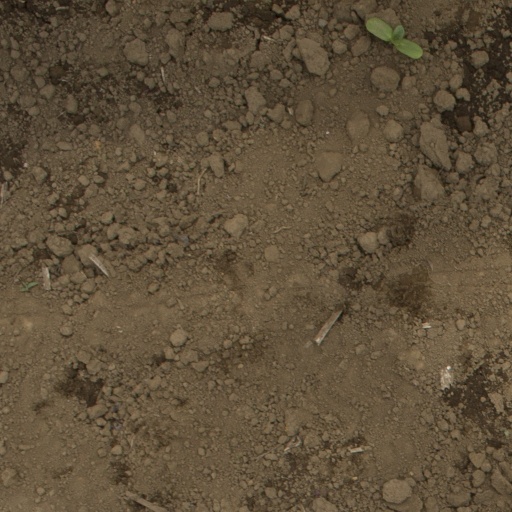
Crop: Jerusalem artichoke